SPEECH architectural office

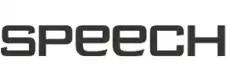

SPEECH is a Russian architectural office. It was founded in 2006 by architects Sergei Tchoban and Sergey Kuznetsov. The bureau specializes in designing buildings and complexes with various functional purposes, developing urban concepts, as well as designing interiors. Projects by SPEECH have been implemented in numerous cities in Russia (Moscow, Saint Petersburg, Sochi, Kazan, Nizhny Novgorod, and others) as well as abroad (Berlin, Milan, Venice, Minsk).